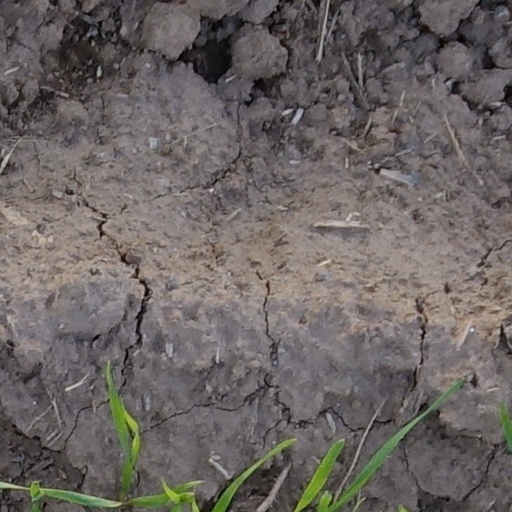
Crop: wheat